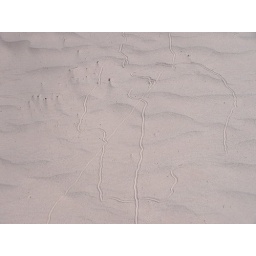
strange tracks in the sand at the base of Olo canyon